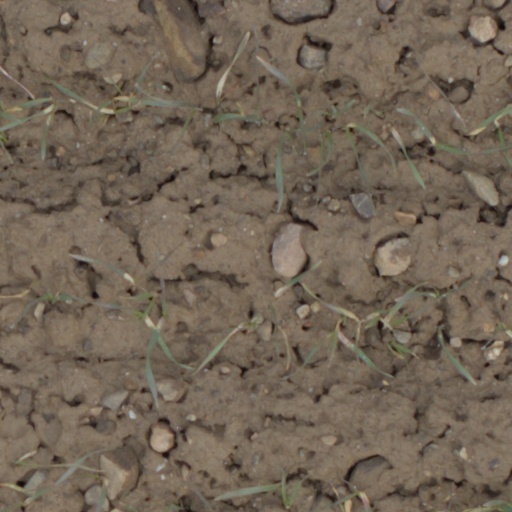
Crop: wheat